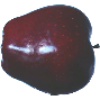
Label: red_delicious_apple